Alan O'Hare

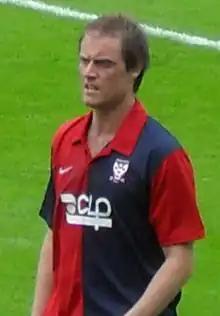
O'Hare playing for York City in 2009

Alan Patrick James O'Hare (born 31 July 1982) is an Irish former professional footballer who played as a defender. He played for Bolton Wanderers, Chesterfield, Mansfield Town, York City, Gainsborough Trinity, Glapwell and Belper Town.